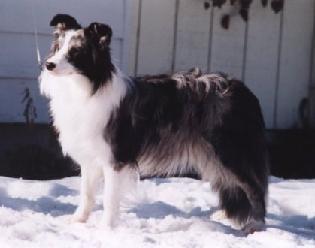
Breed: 2594-n000109-Border_collie